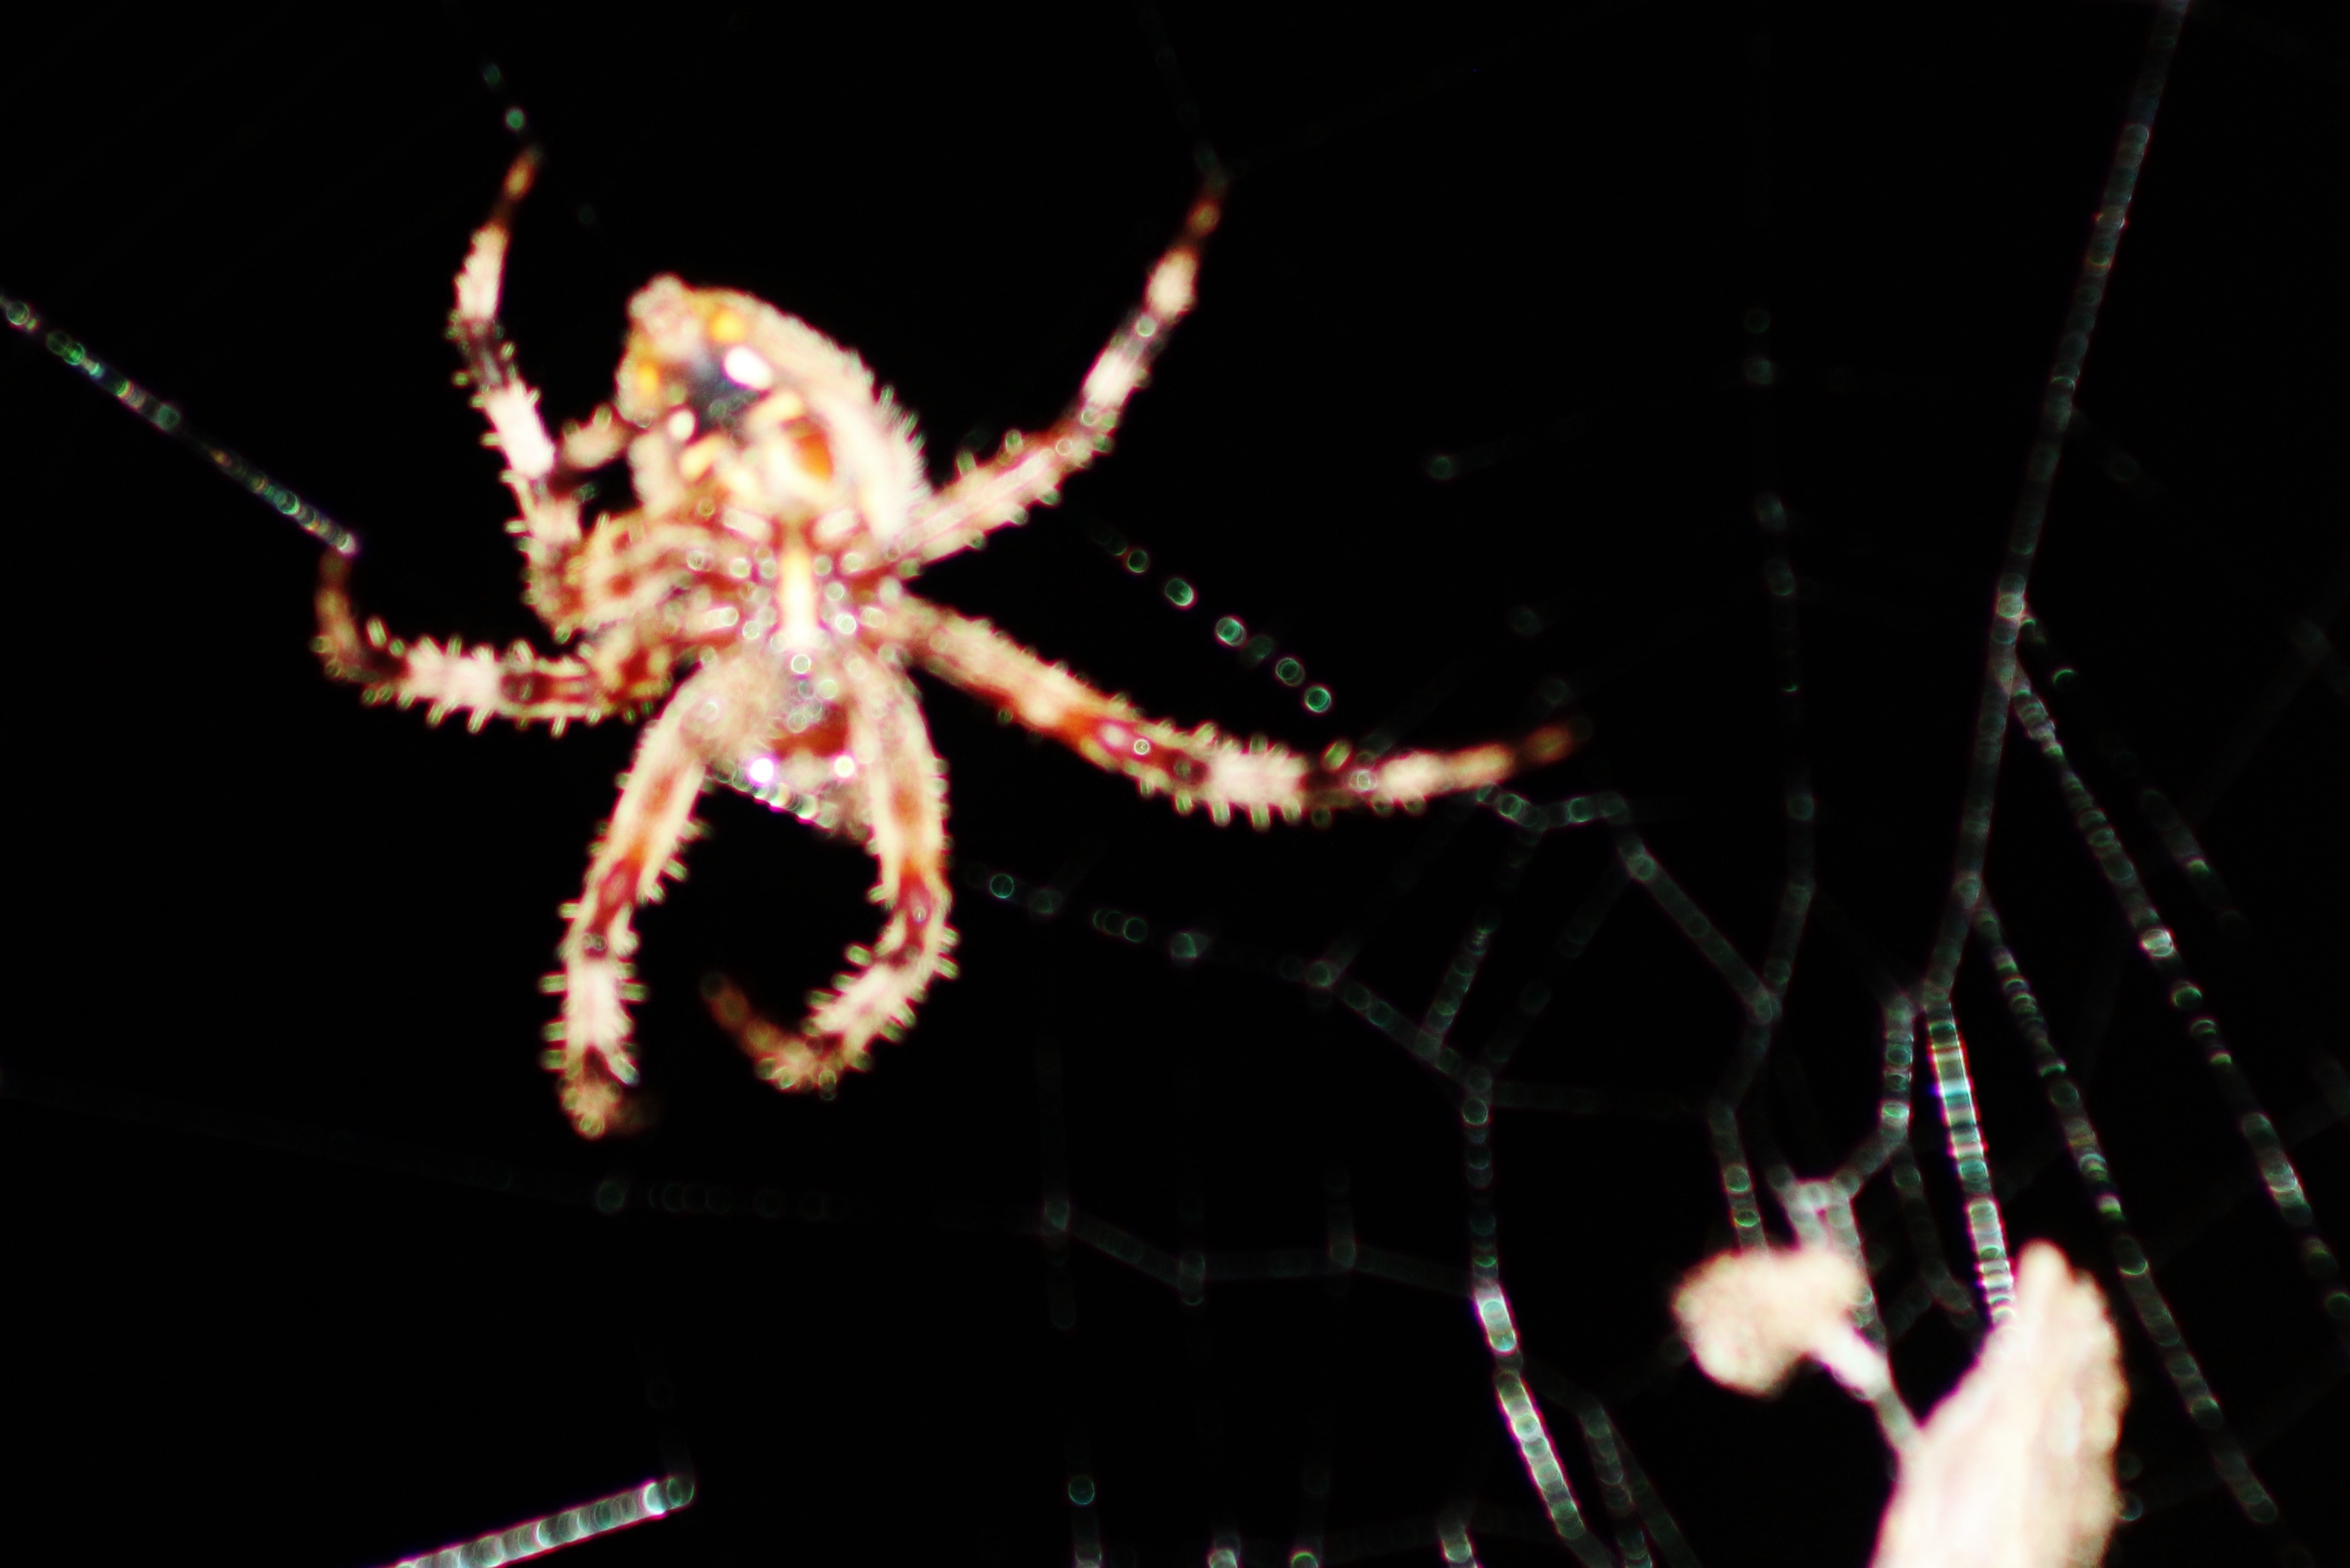
invertebrate